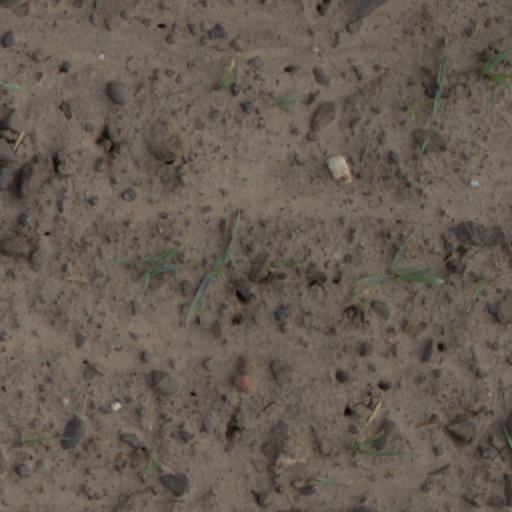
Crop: wheat